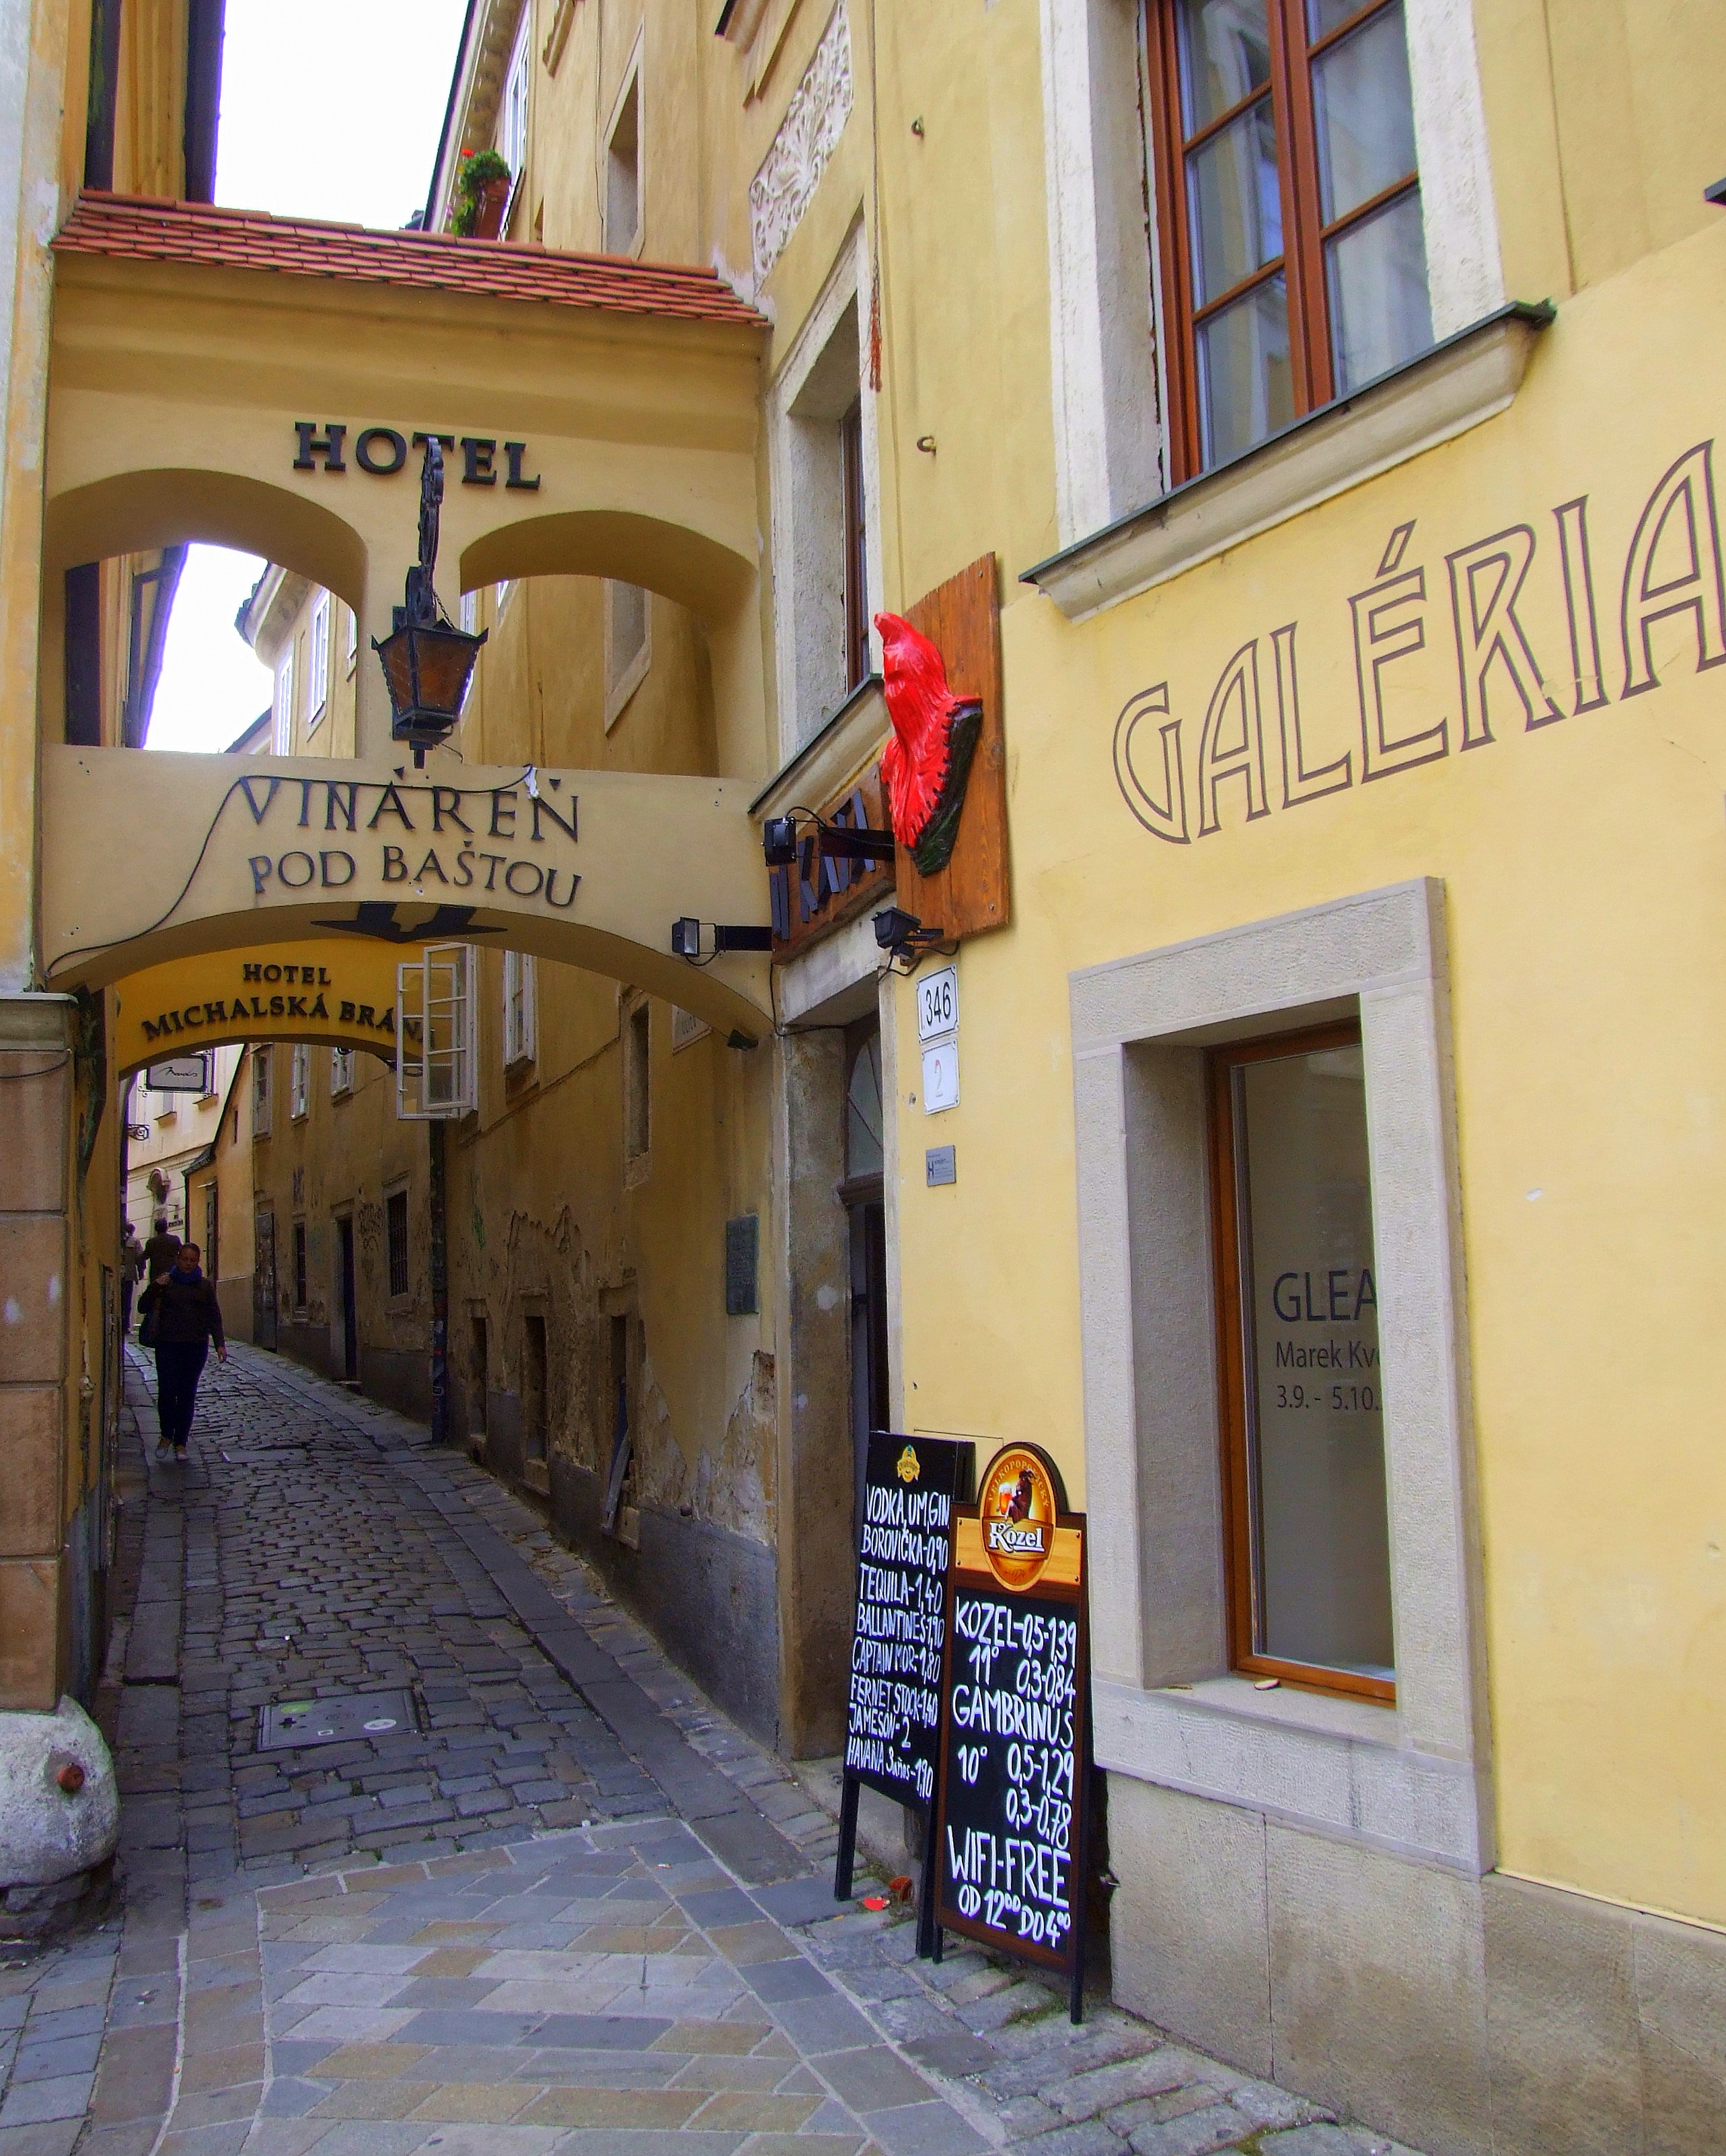
architecture, road, street, town, building, restaurant, old, alley, city, wall, color, facade, shopping, old building, old town, art, infrastructure, neighbourhood, slovakia, urban area